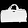
Label: Bag